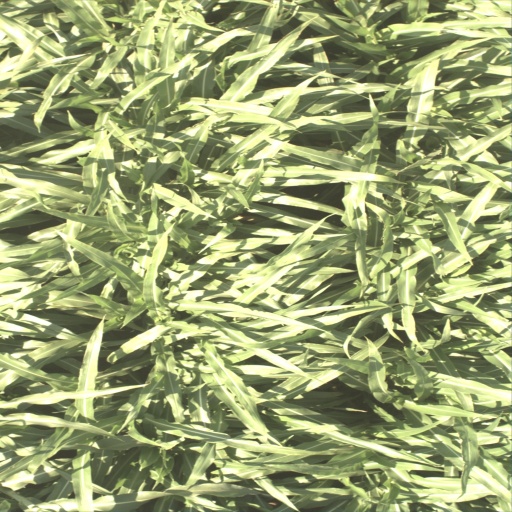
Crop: sorghum